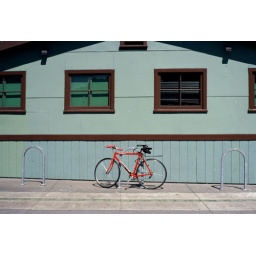
a red bike in front of a greet building